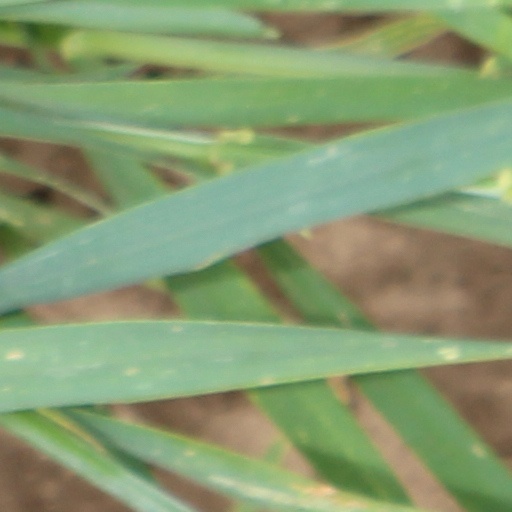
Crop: wheat